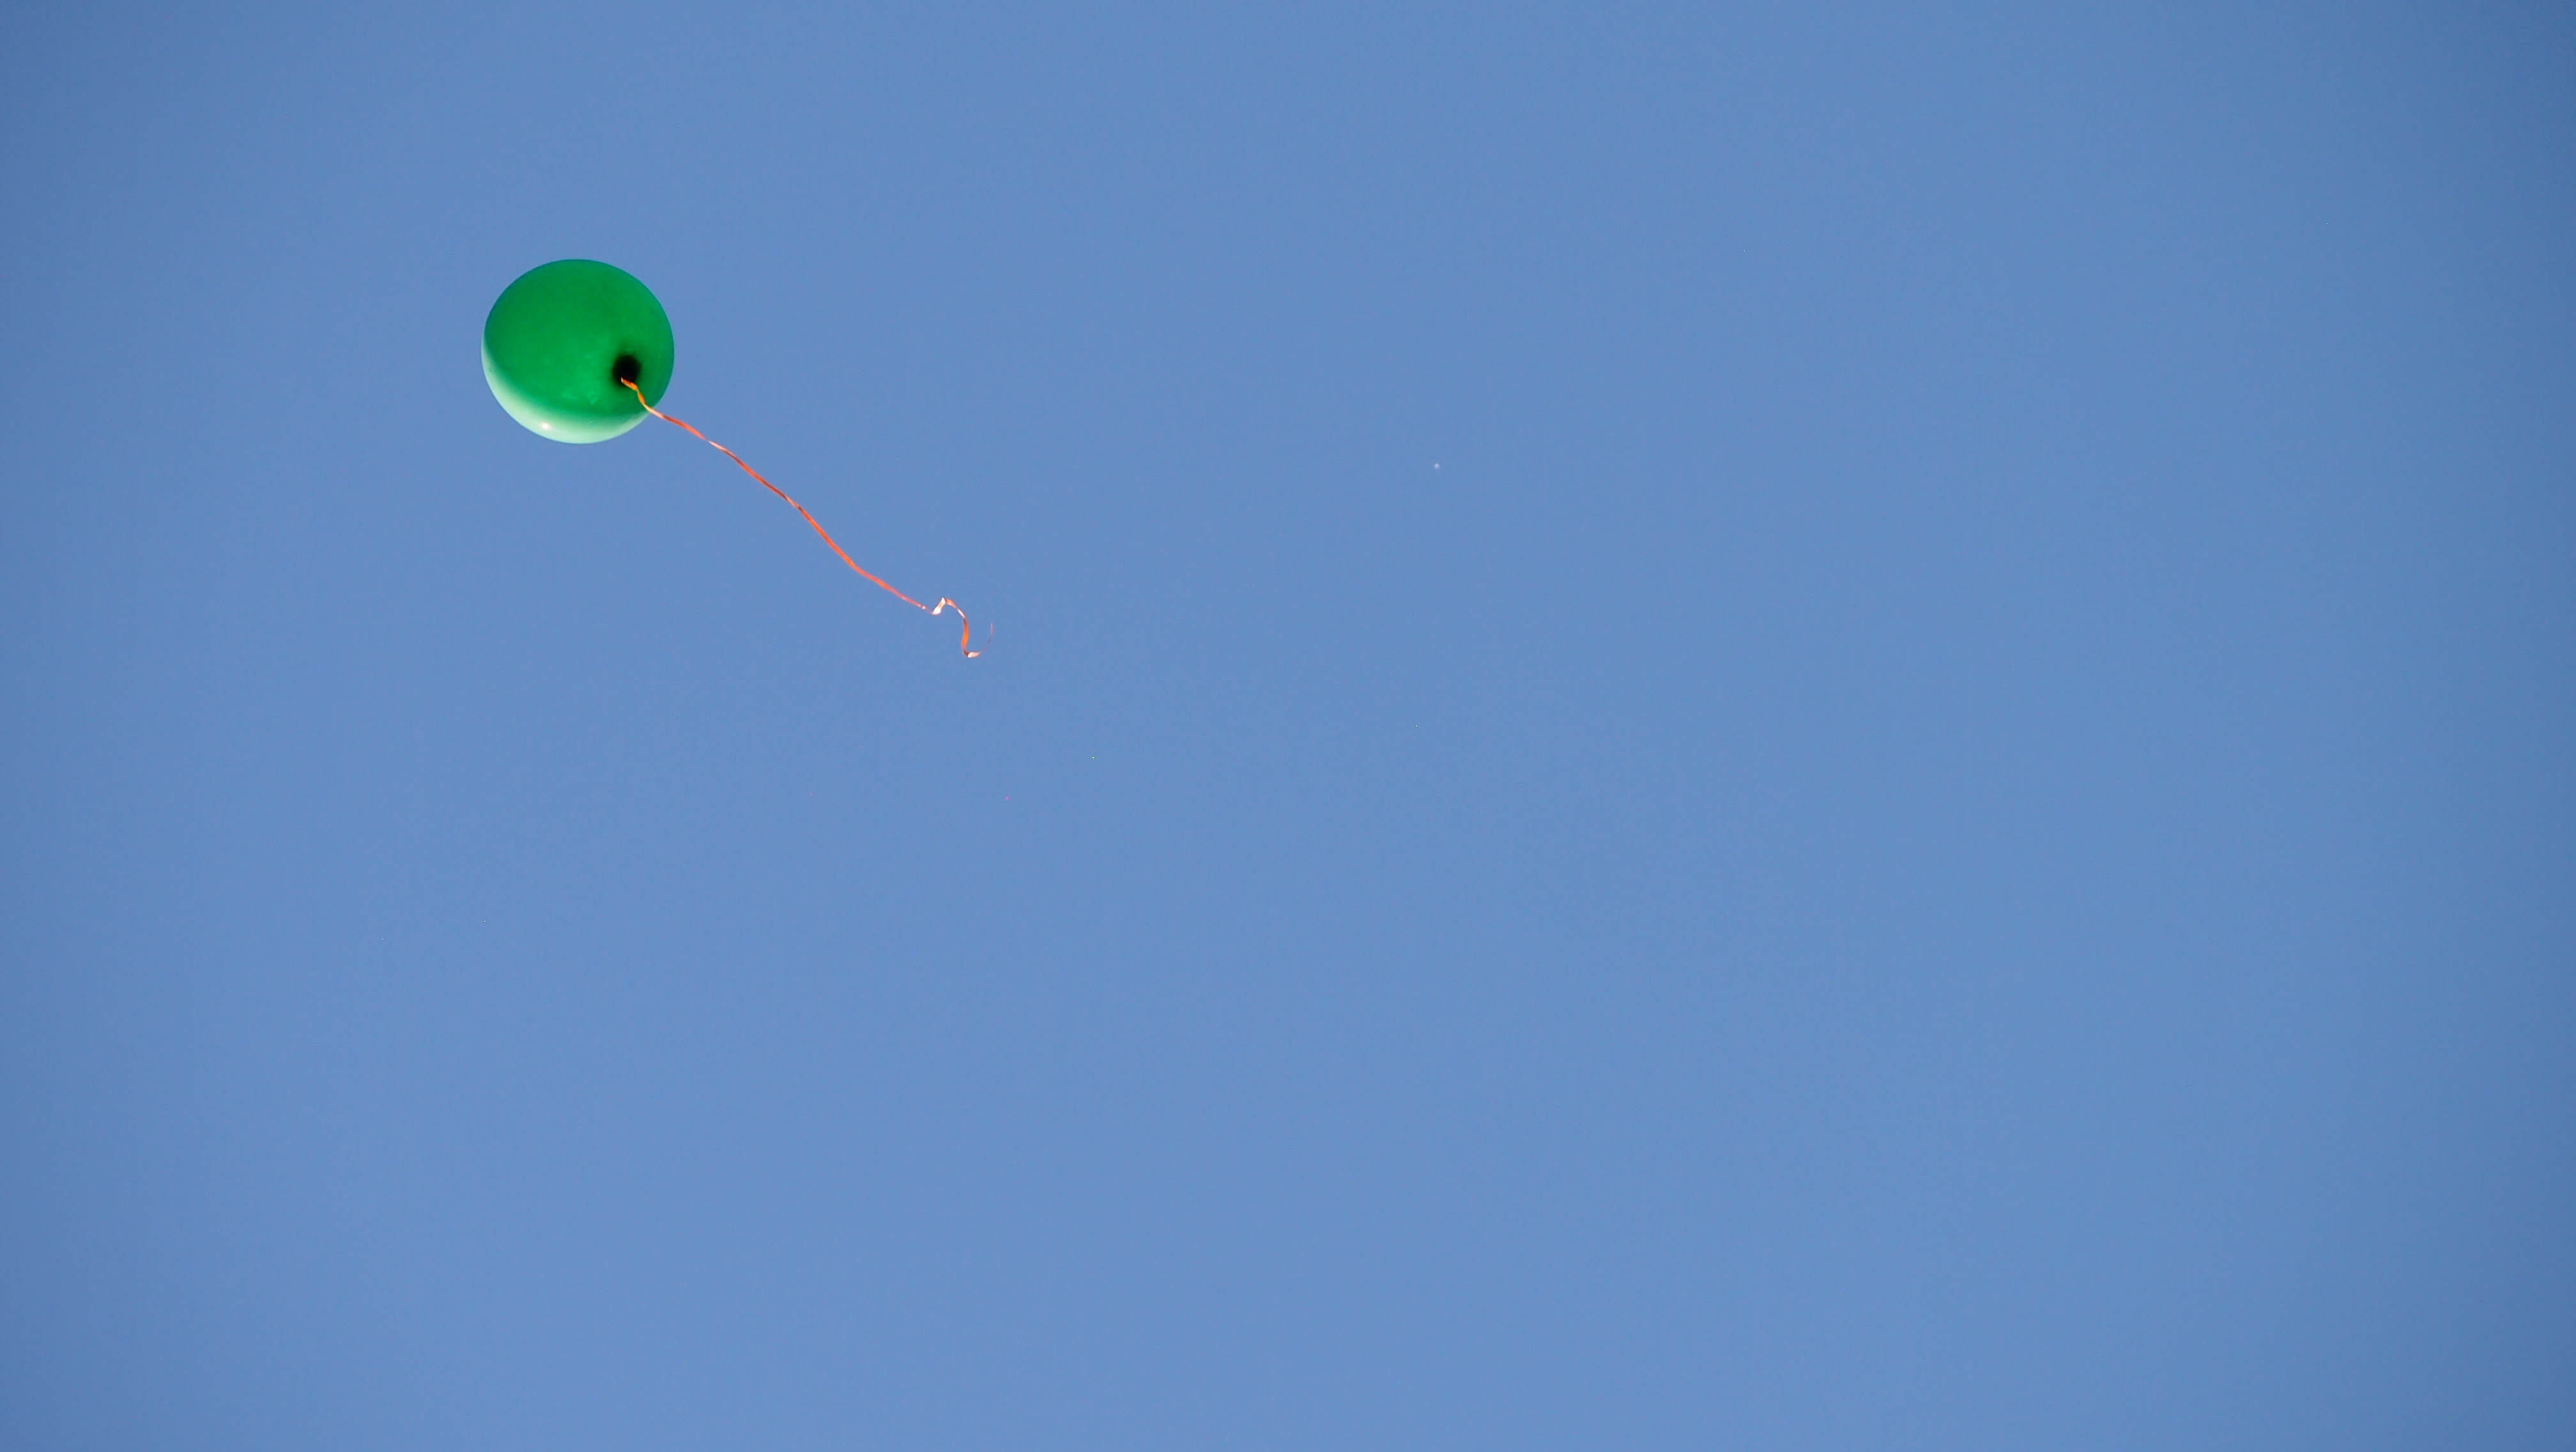
sky, air, escape, balloon, green, blue, freedom, extreme sport, toy, parachute, creativecommons, sports, single, simple, parachuting, liberated, atmosphere of earth, windsports, kite sports